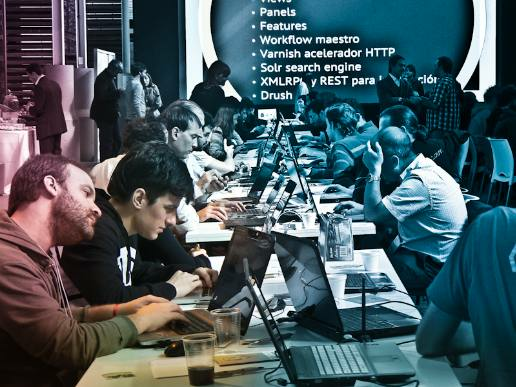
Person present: Yes